German Antarctic Expedition (1938–1939)

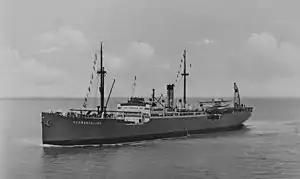
MS Schwabenland

As a result of great secrecy and relatively little time for preparation, the enterprise escaped nearly any advanced public attention as the "MS Schwabenland" embarked unnoticed.